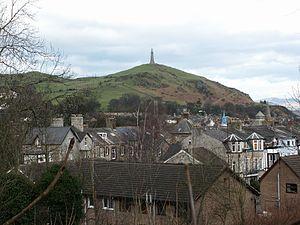
Le Hoad Monument surplombant la ville.
Ulverston est une ville et une paroisse civile du Royaume-Uni, située dans le district de South Lakeland en Cumbria, dans le nord-ouest de l'Angleterre.